Rodgers and Hammerstein

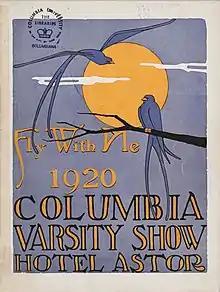
Program for "Fly With Me", 1920

At Columbia University, Rodgers and Hammerstein collaborated on the 1920 Varsity Show, "Fly With Me". The songs for the show were originally written by Rodgers (a freshman) and Lorenz Hart. Hammerstein, who was on the judging committee, added two songs in the revising stage. The three men collaborated again on the 1921 Varsity Show, "You'll Never Know", with Hammerstein as "Director of Production". Although Rodgers did not work with Hammerstein again until "Oklahoma!", they achieved success independently from each other. Rodgers continued to collaborate for more than two decades with Hart. Among their many Broadway hits were the shows "A Connecticut Yankee" (1927), "Babes in Arms" (1937), "The Boys from Syracuse" (1938), "Pal Joey" (1940), and "By Jupiter" (1942), as well as many successful film projects.